Sväng

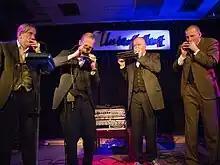
Sväng at Jazzclub Unterfahrt in Munich/Germany in year 2012

Sväng is a Finnish quartet with each member of the group playing a harmonica and other mouth organ. It was formed by Jouko Kyhälä, and have released five albums since that date.